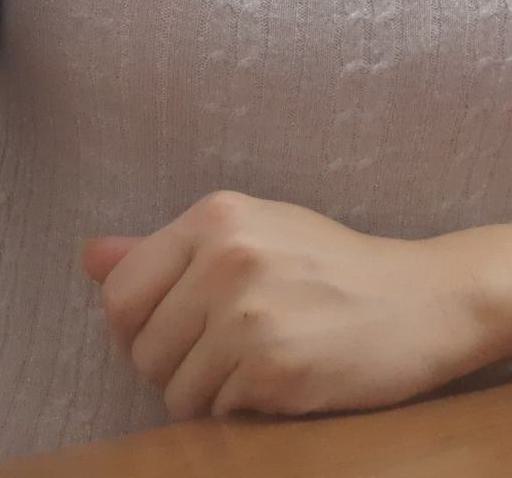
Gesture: no_gesture